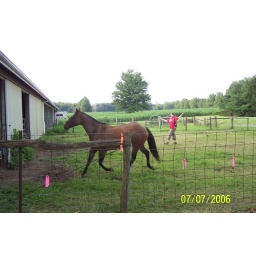
This is me out in the pasture working my horse cocoa!